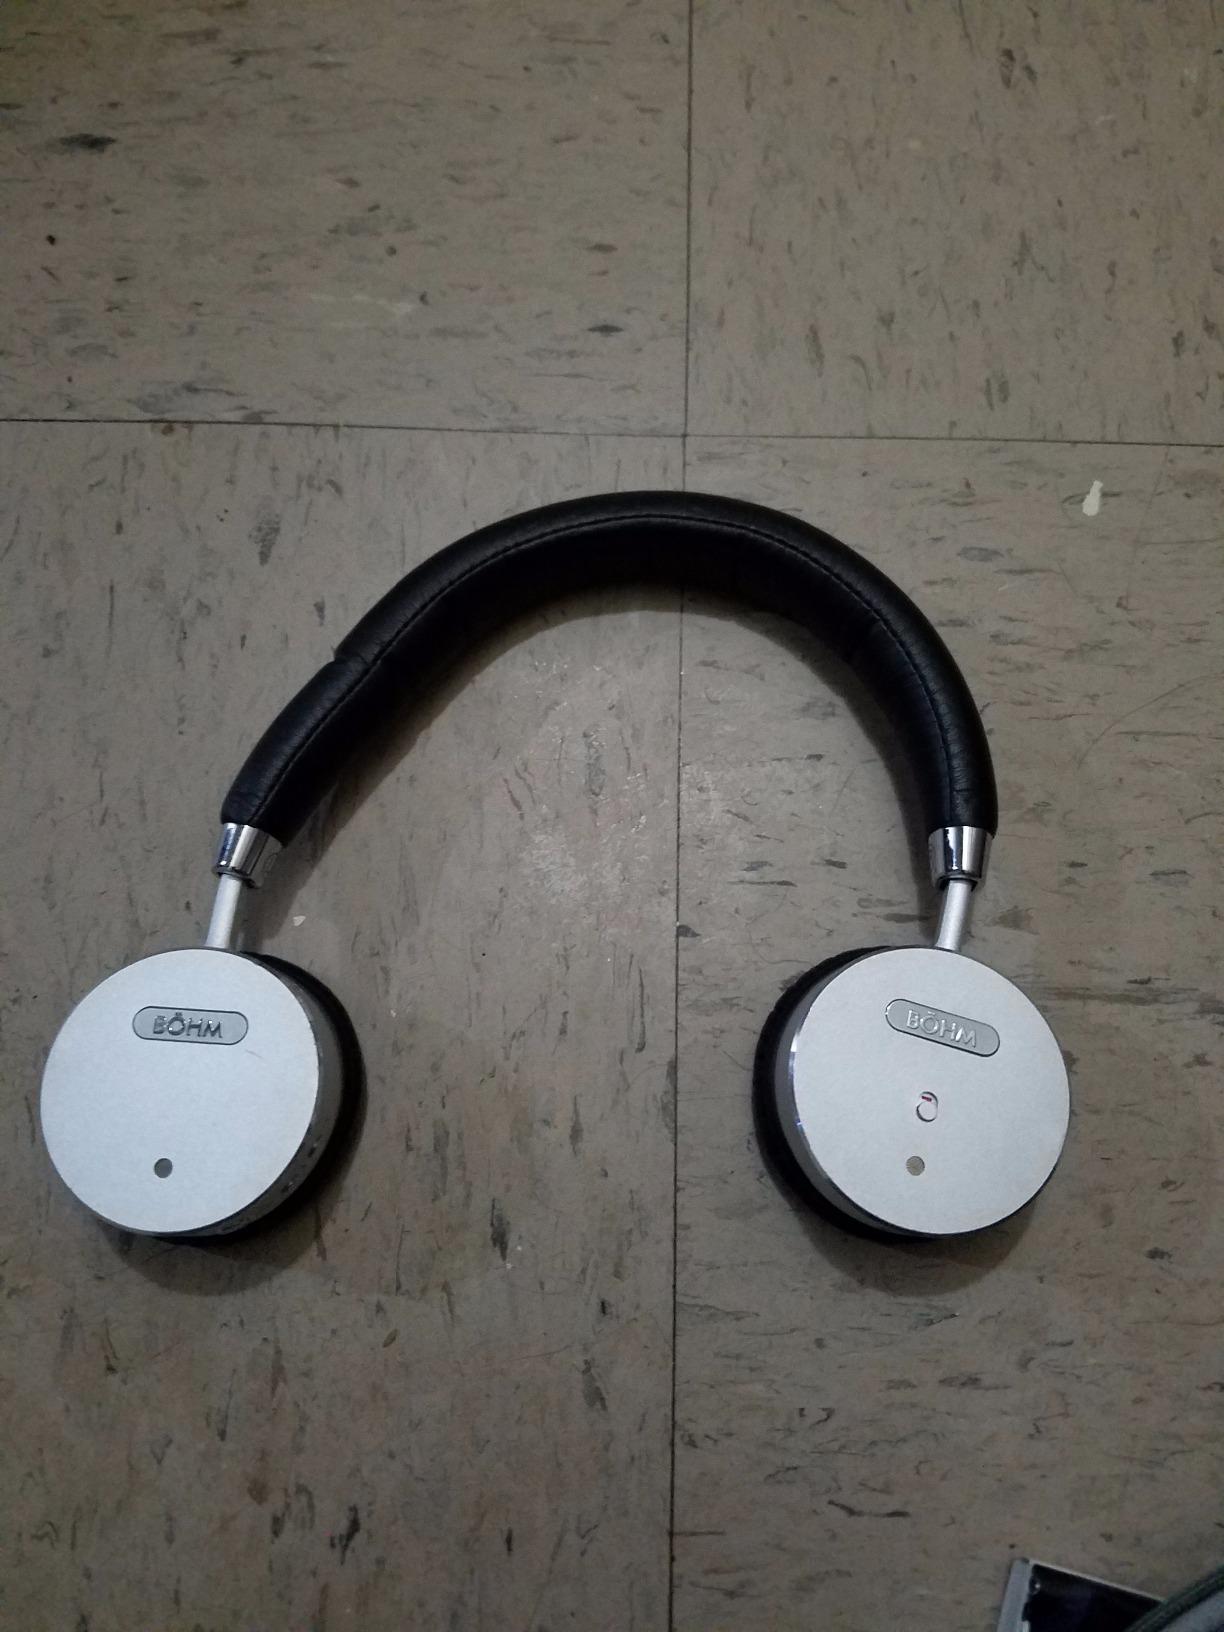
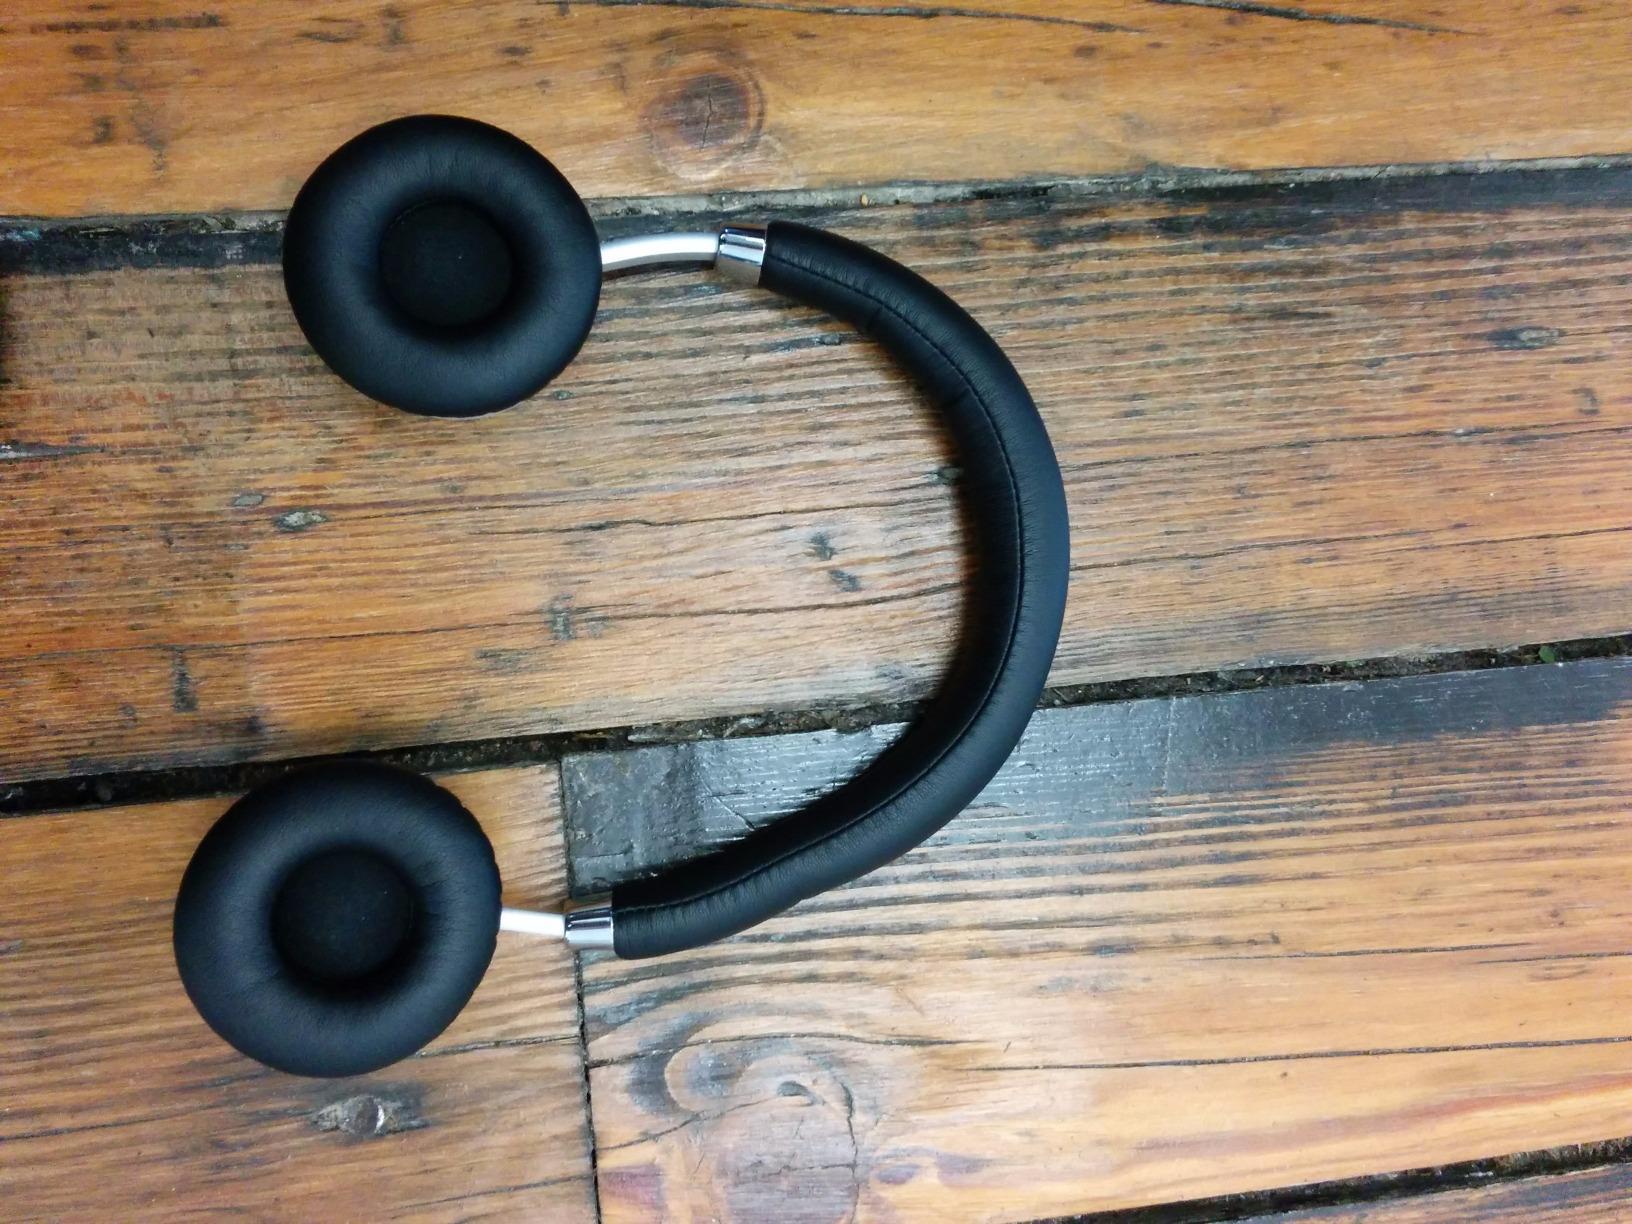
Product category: headphones
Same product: yes